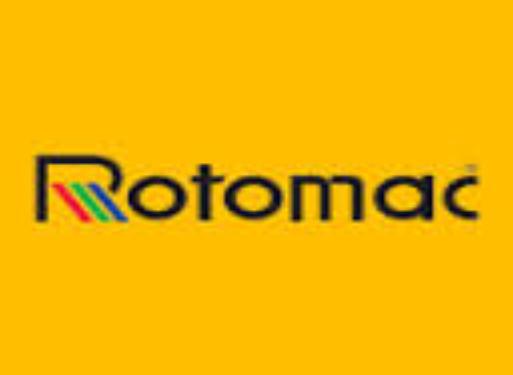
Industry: Necessities